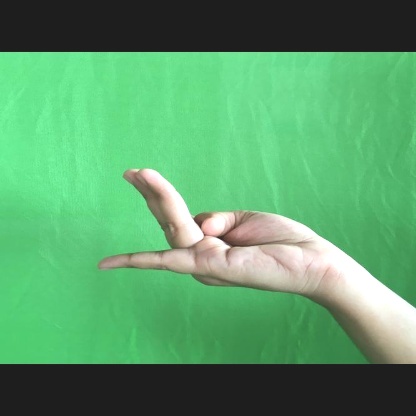
Mudra: Chaturam